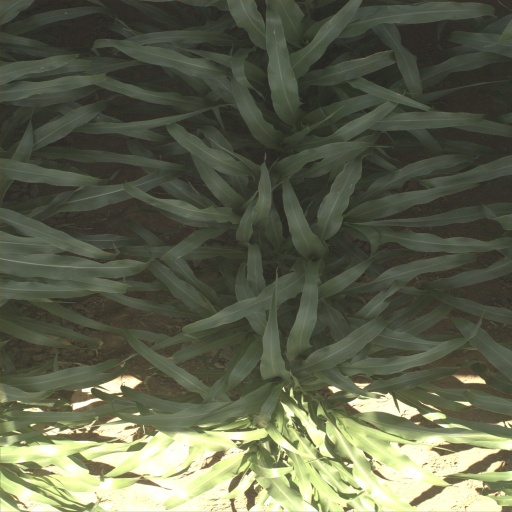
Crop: sorghum